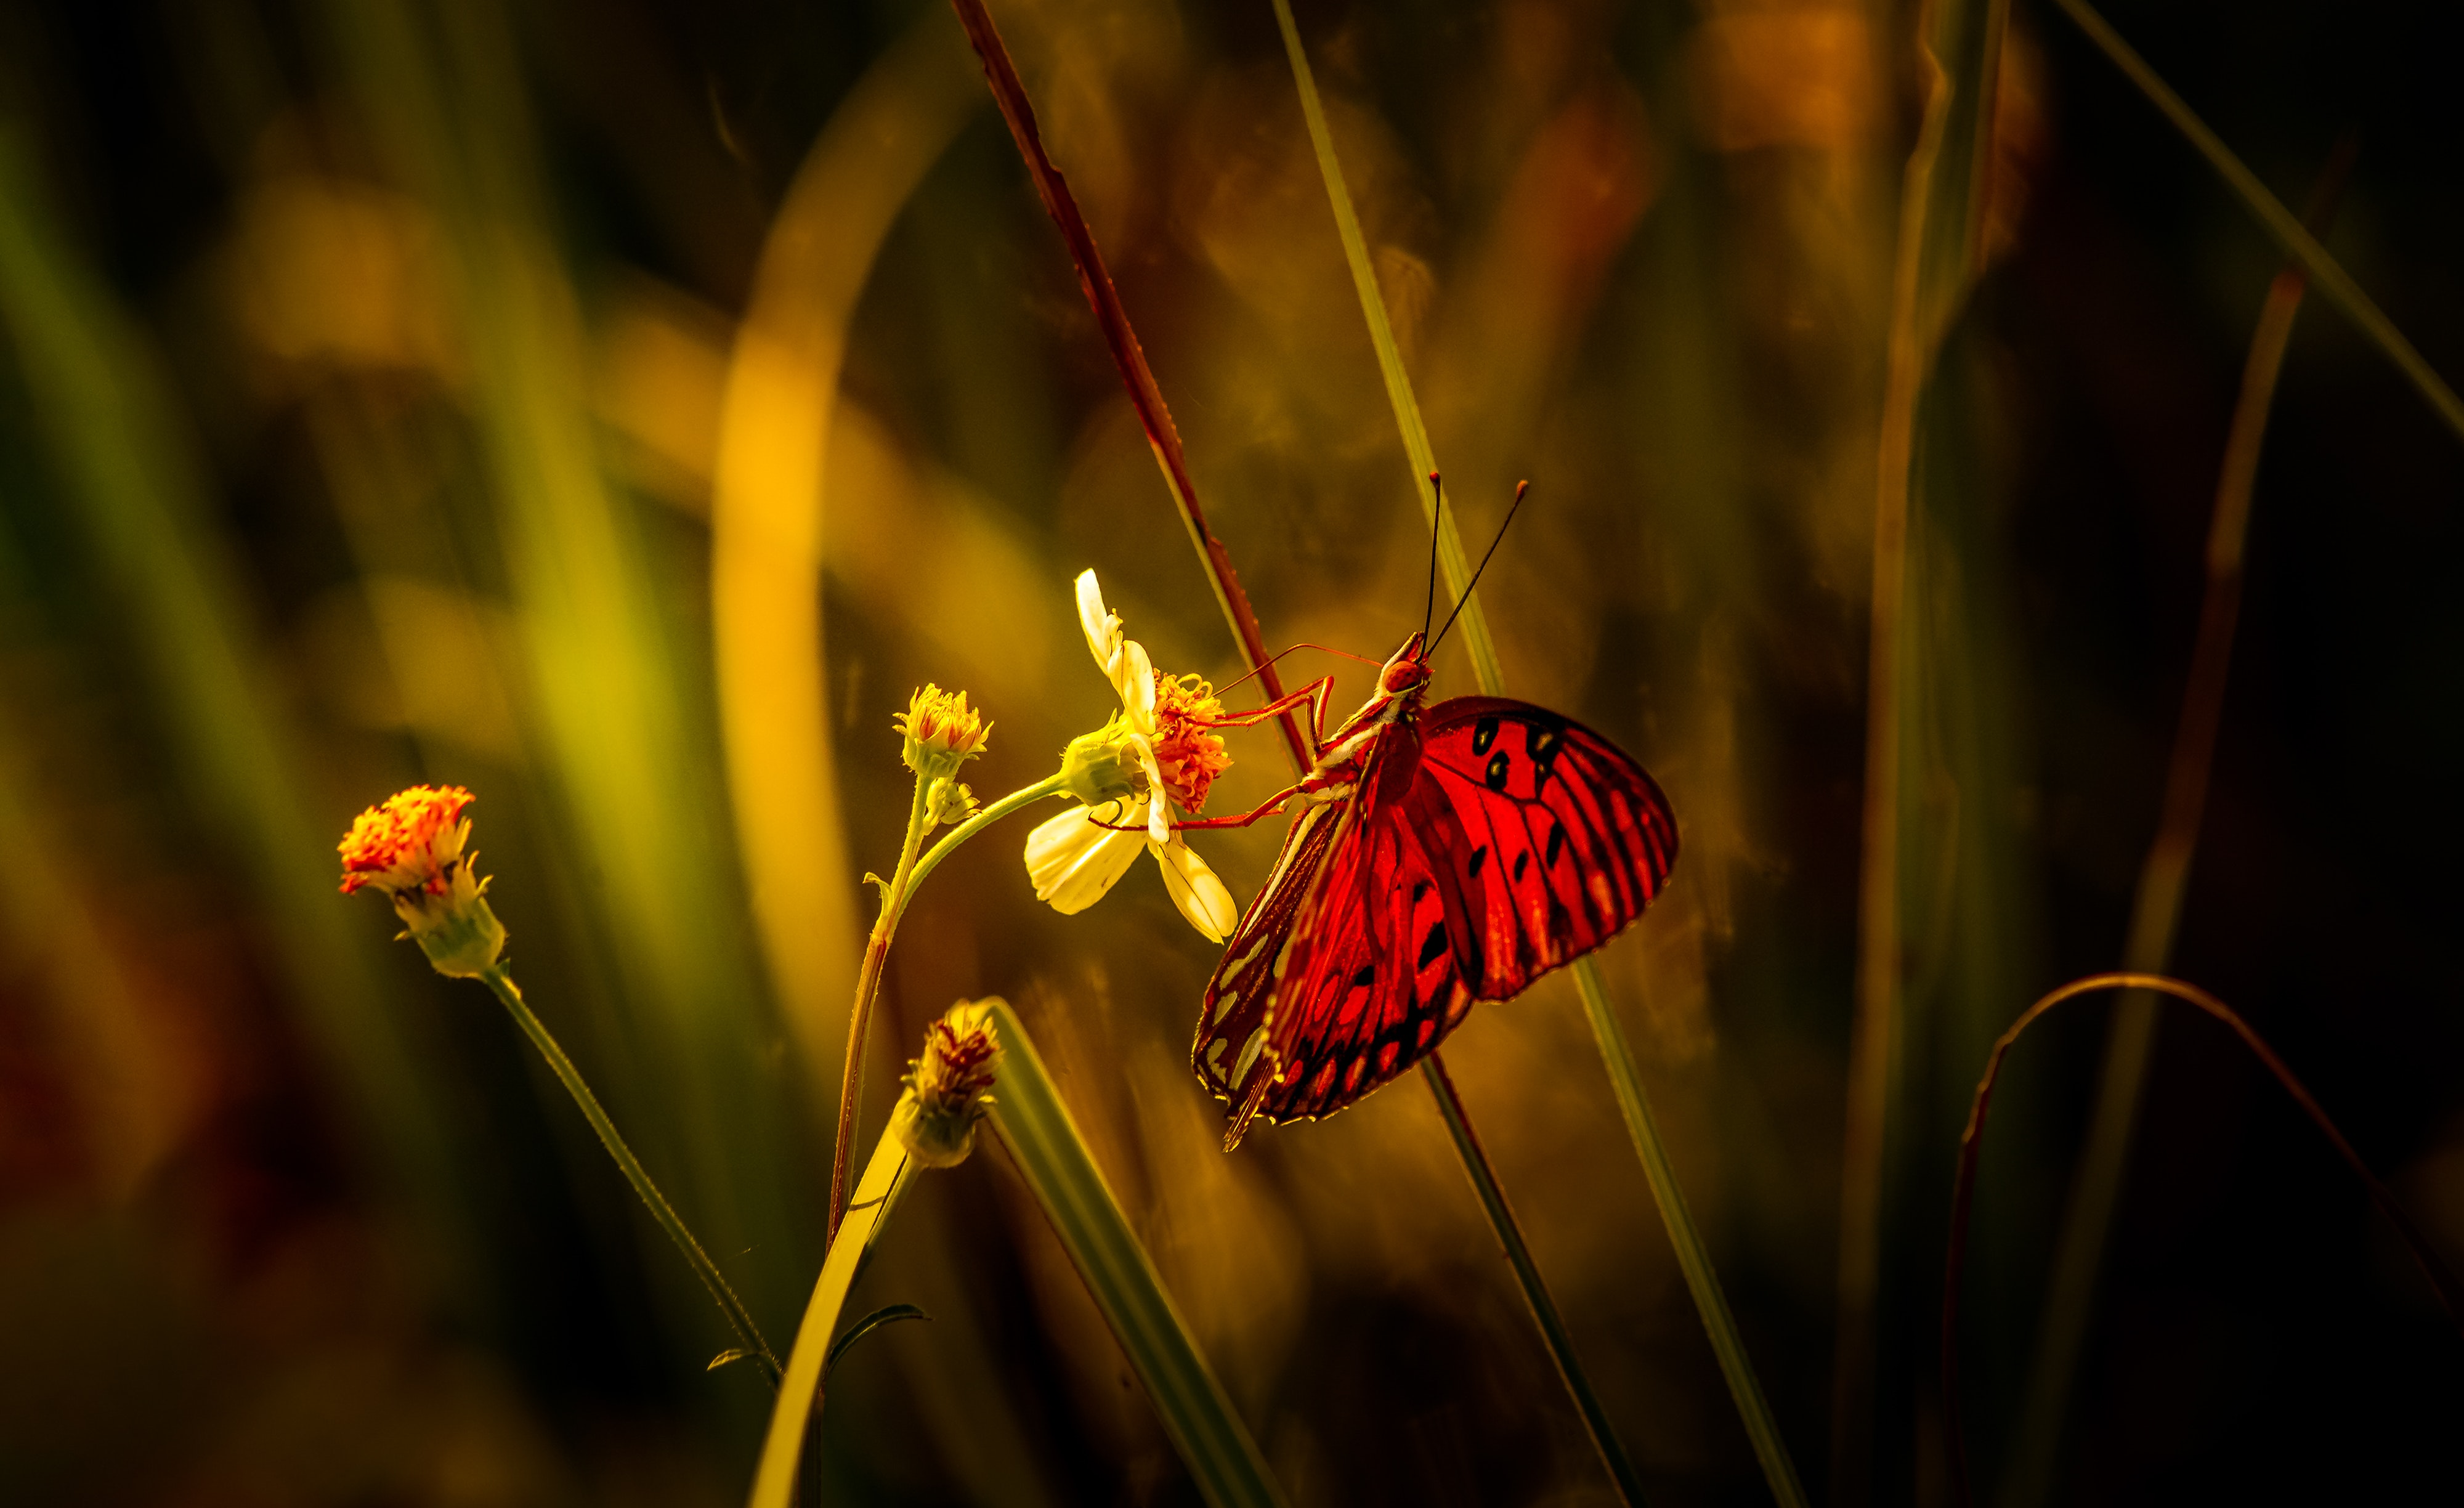
butterfly, plant, pollinator, flower, insect, arthropod, moths and butterflies, grass, pest, grass family, petal, invertebrate, wing, wildlife, macro photography, pollen, natural landscape, Pedicel, flowering plant, plant stem, parasite, moth, wood, twig, terrestrial animal, shadow, net winged insects, landscape, still life photography, lily family, brush footed butterfly, lycaenid, coquelicot, grassland, pieridae, pattern, autumn, riodinidae